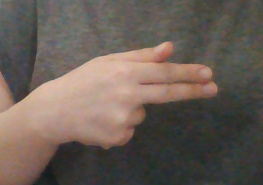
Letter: ghain